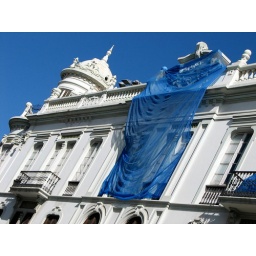
a building in Mayor de Triana street